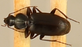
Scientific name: Calathus advena
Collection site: Rocky Mountains NEON (RMNP), plot RMNP_014